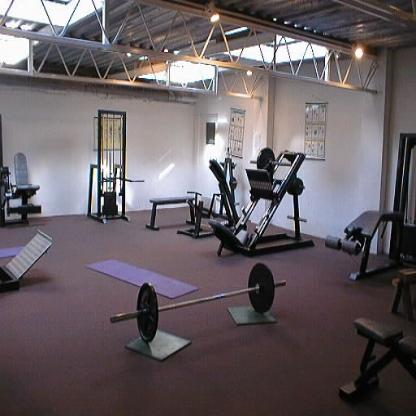
Scene: Indoor